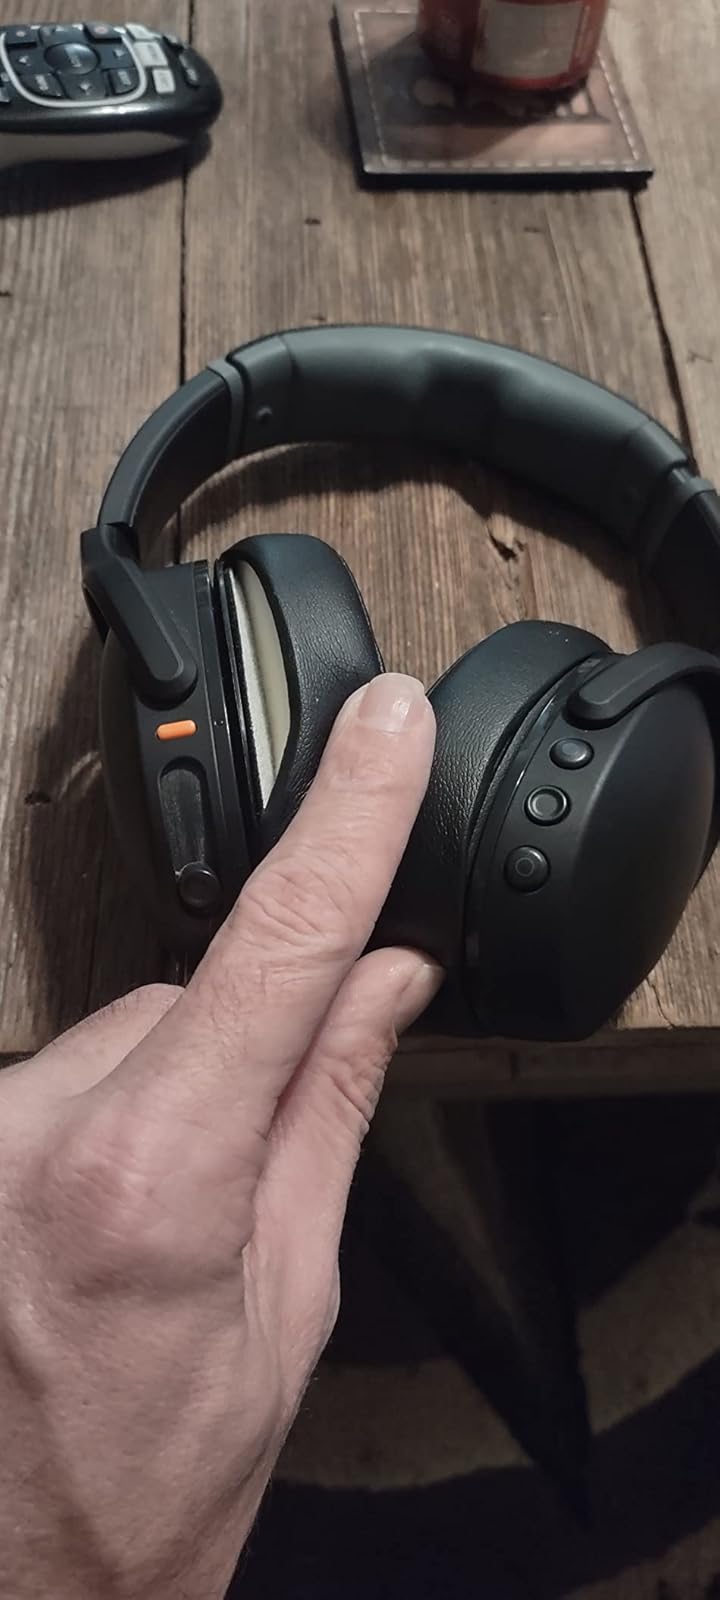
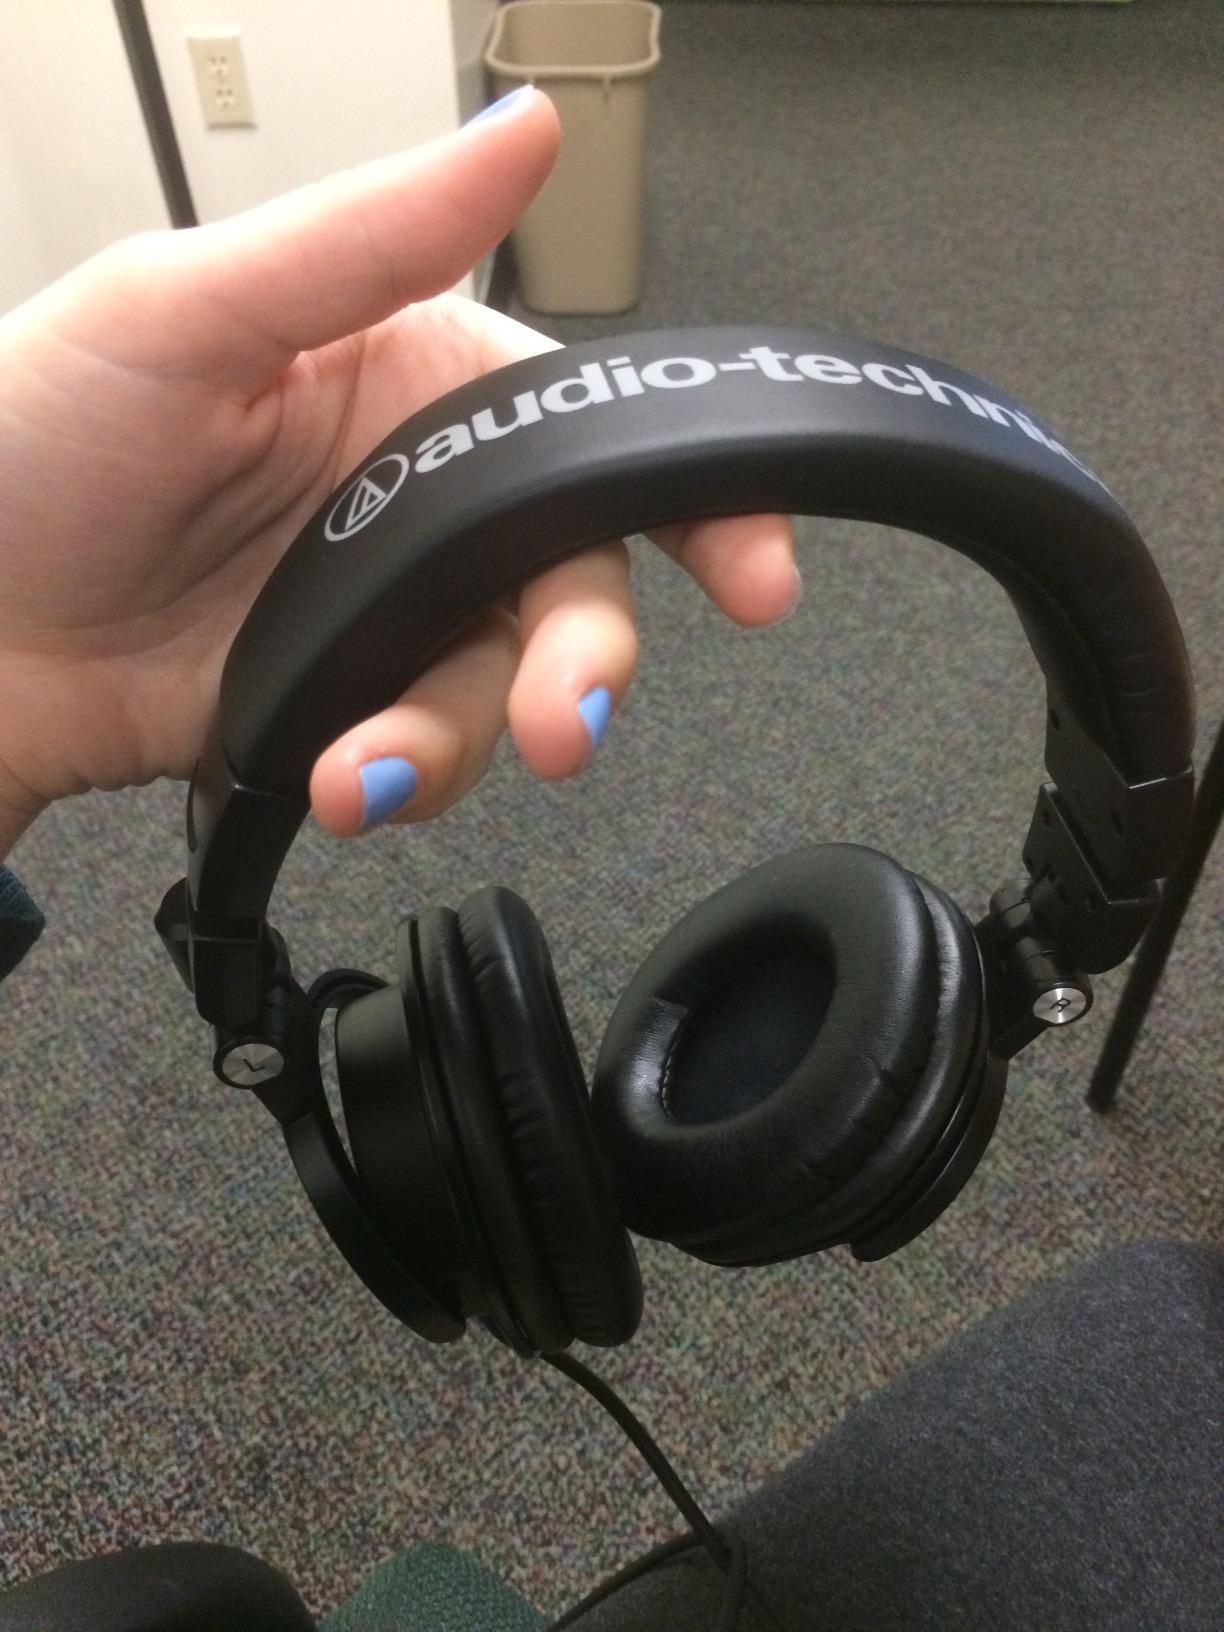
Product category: headphones
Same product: no